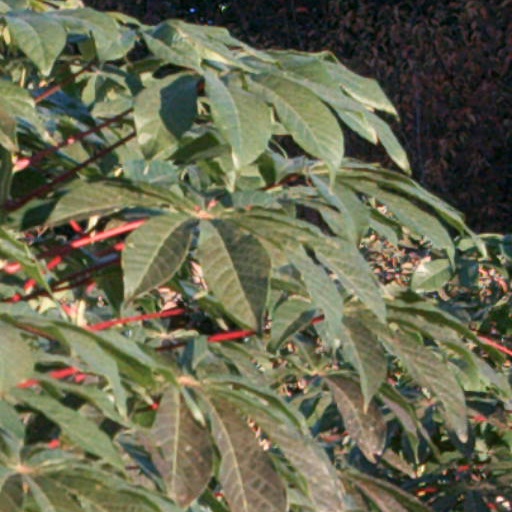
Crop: cassava